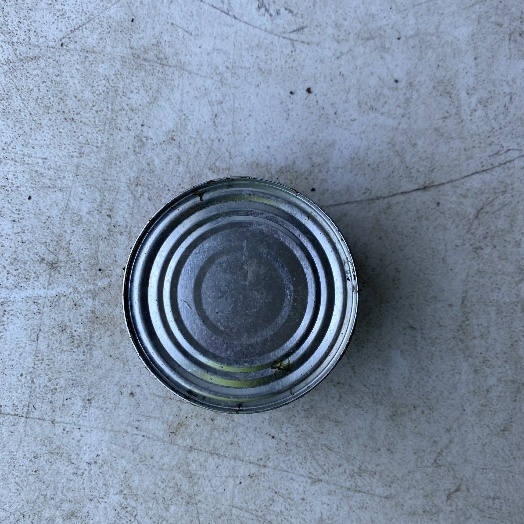
Label: Metal